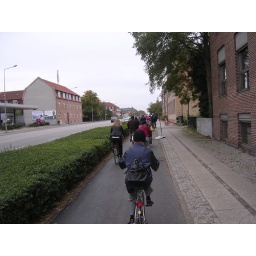
Okay, no following the red brick road here, but otherwise very similar to the cycle tracks we rode in Amsterdam.